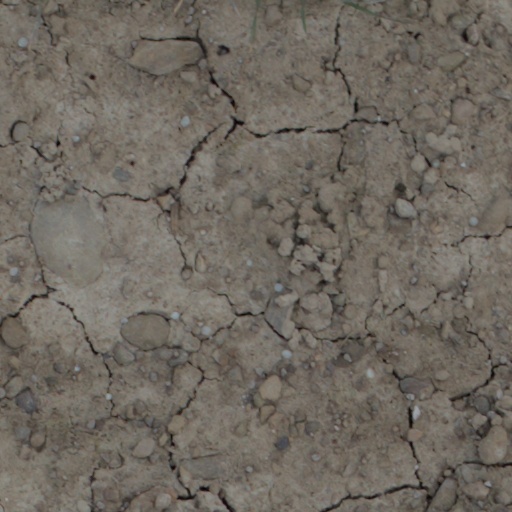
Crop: wheat